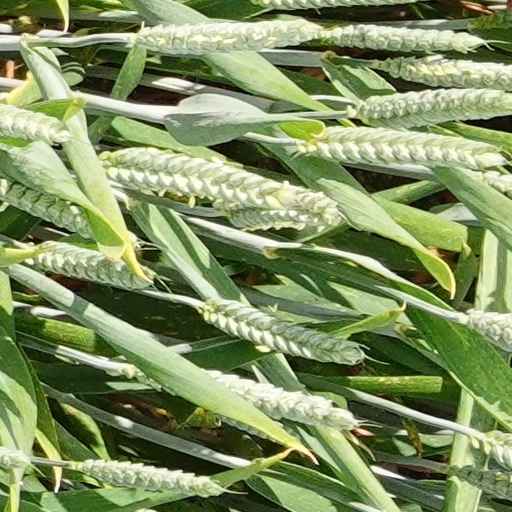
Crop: wheat